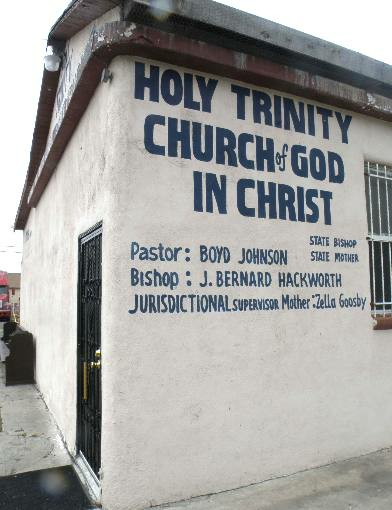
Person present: No